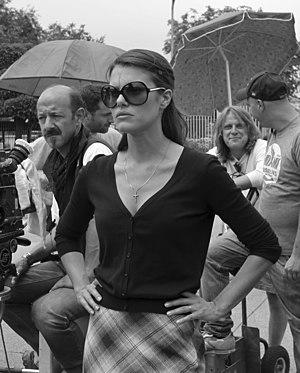
Bianca Guaccero, née le 15 janvier 1981 à Bitonto dans la région des Pouilles en Italie, est une actrice, une animatrice de télévision et de radio et une chanteuse italienne. Au cours de sa carrière, elle alterne les rôles d'actrice au cinéma, à la télévision et au théâtre, tout en travaillant comme animatrice pour la télévision et la radio, avec des participations comme concurrente dans des émissions de divertissement musicales italiennes. Elle est également l'auteur d'une courte carrière de chanteuse et d'une autobiographie.